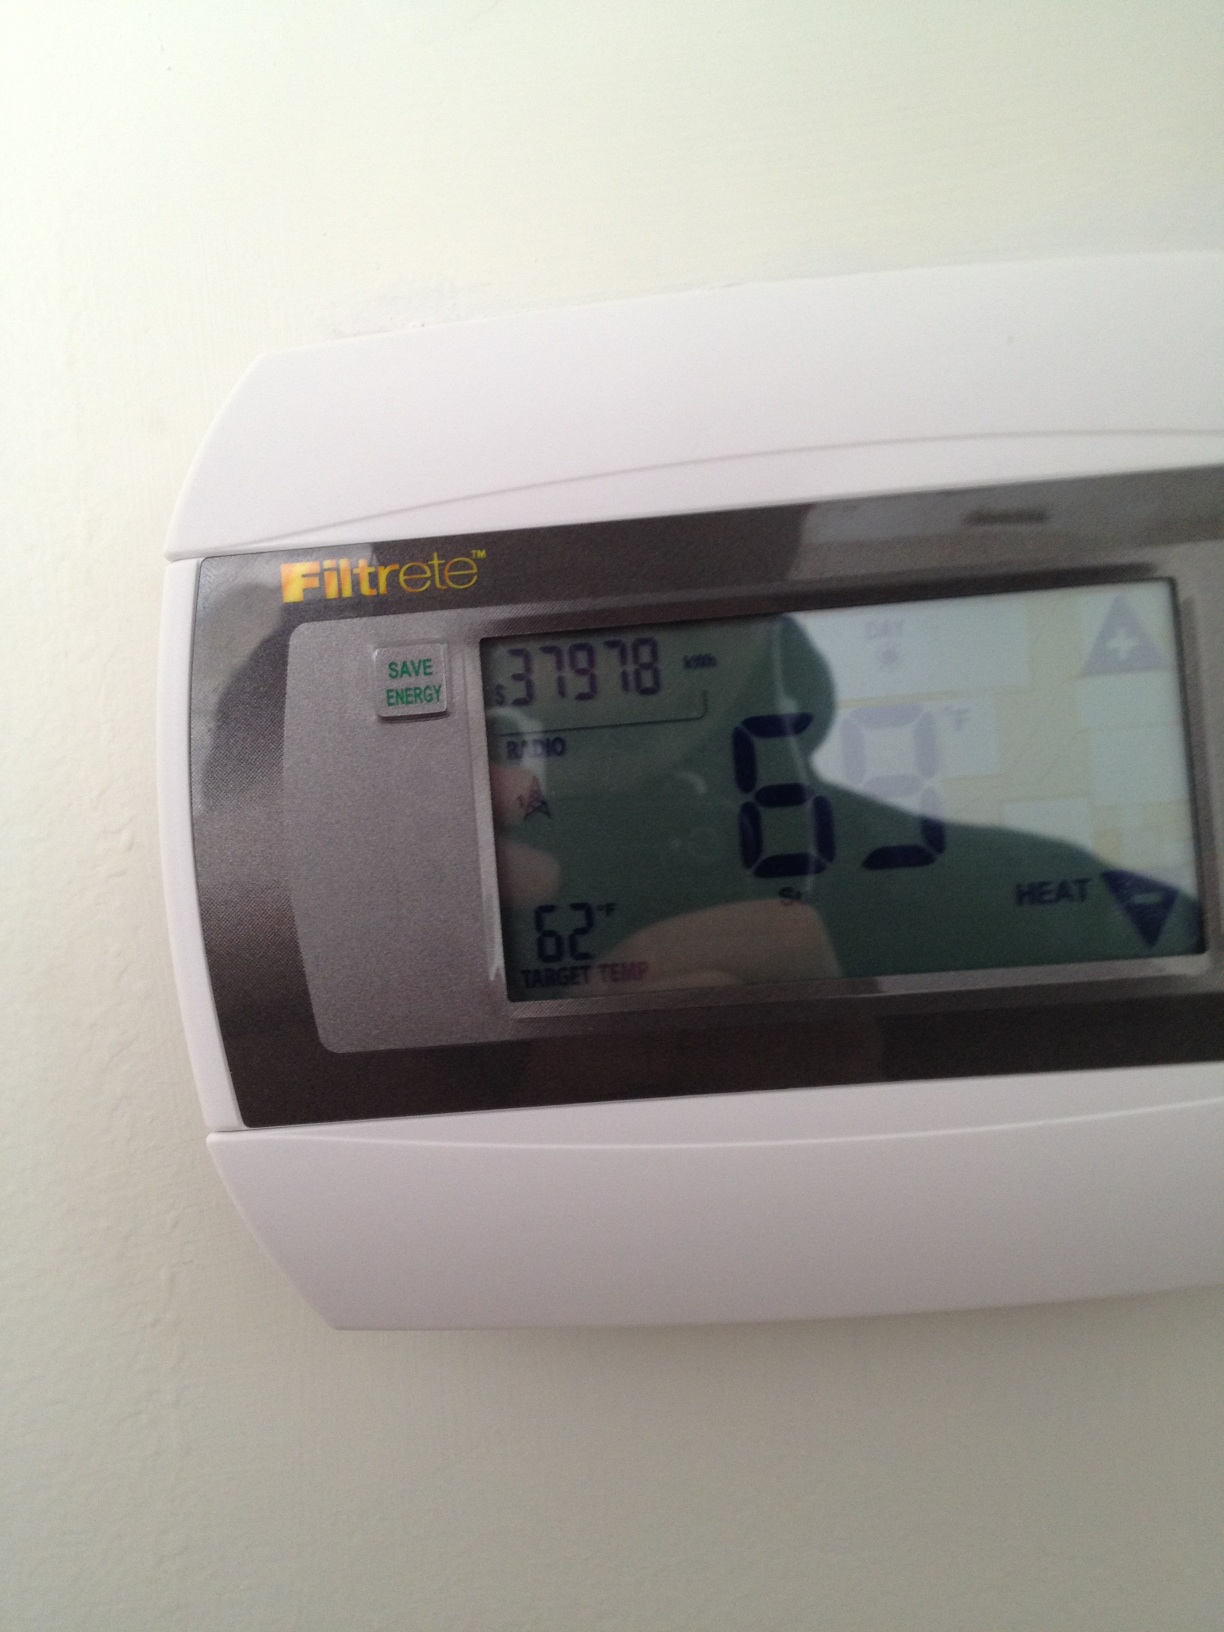Question: What's the 5 digit number on the top left corner? thanks.
Answer: 37978